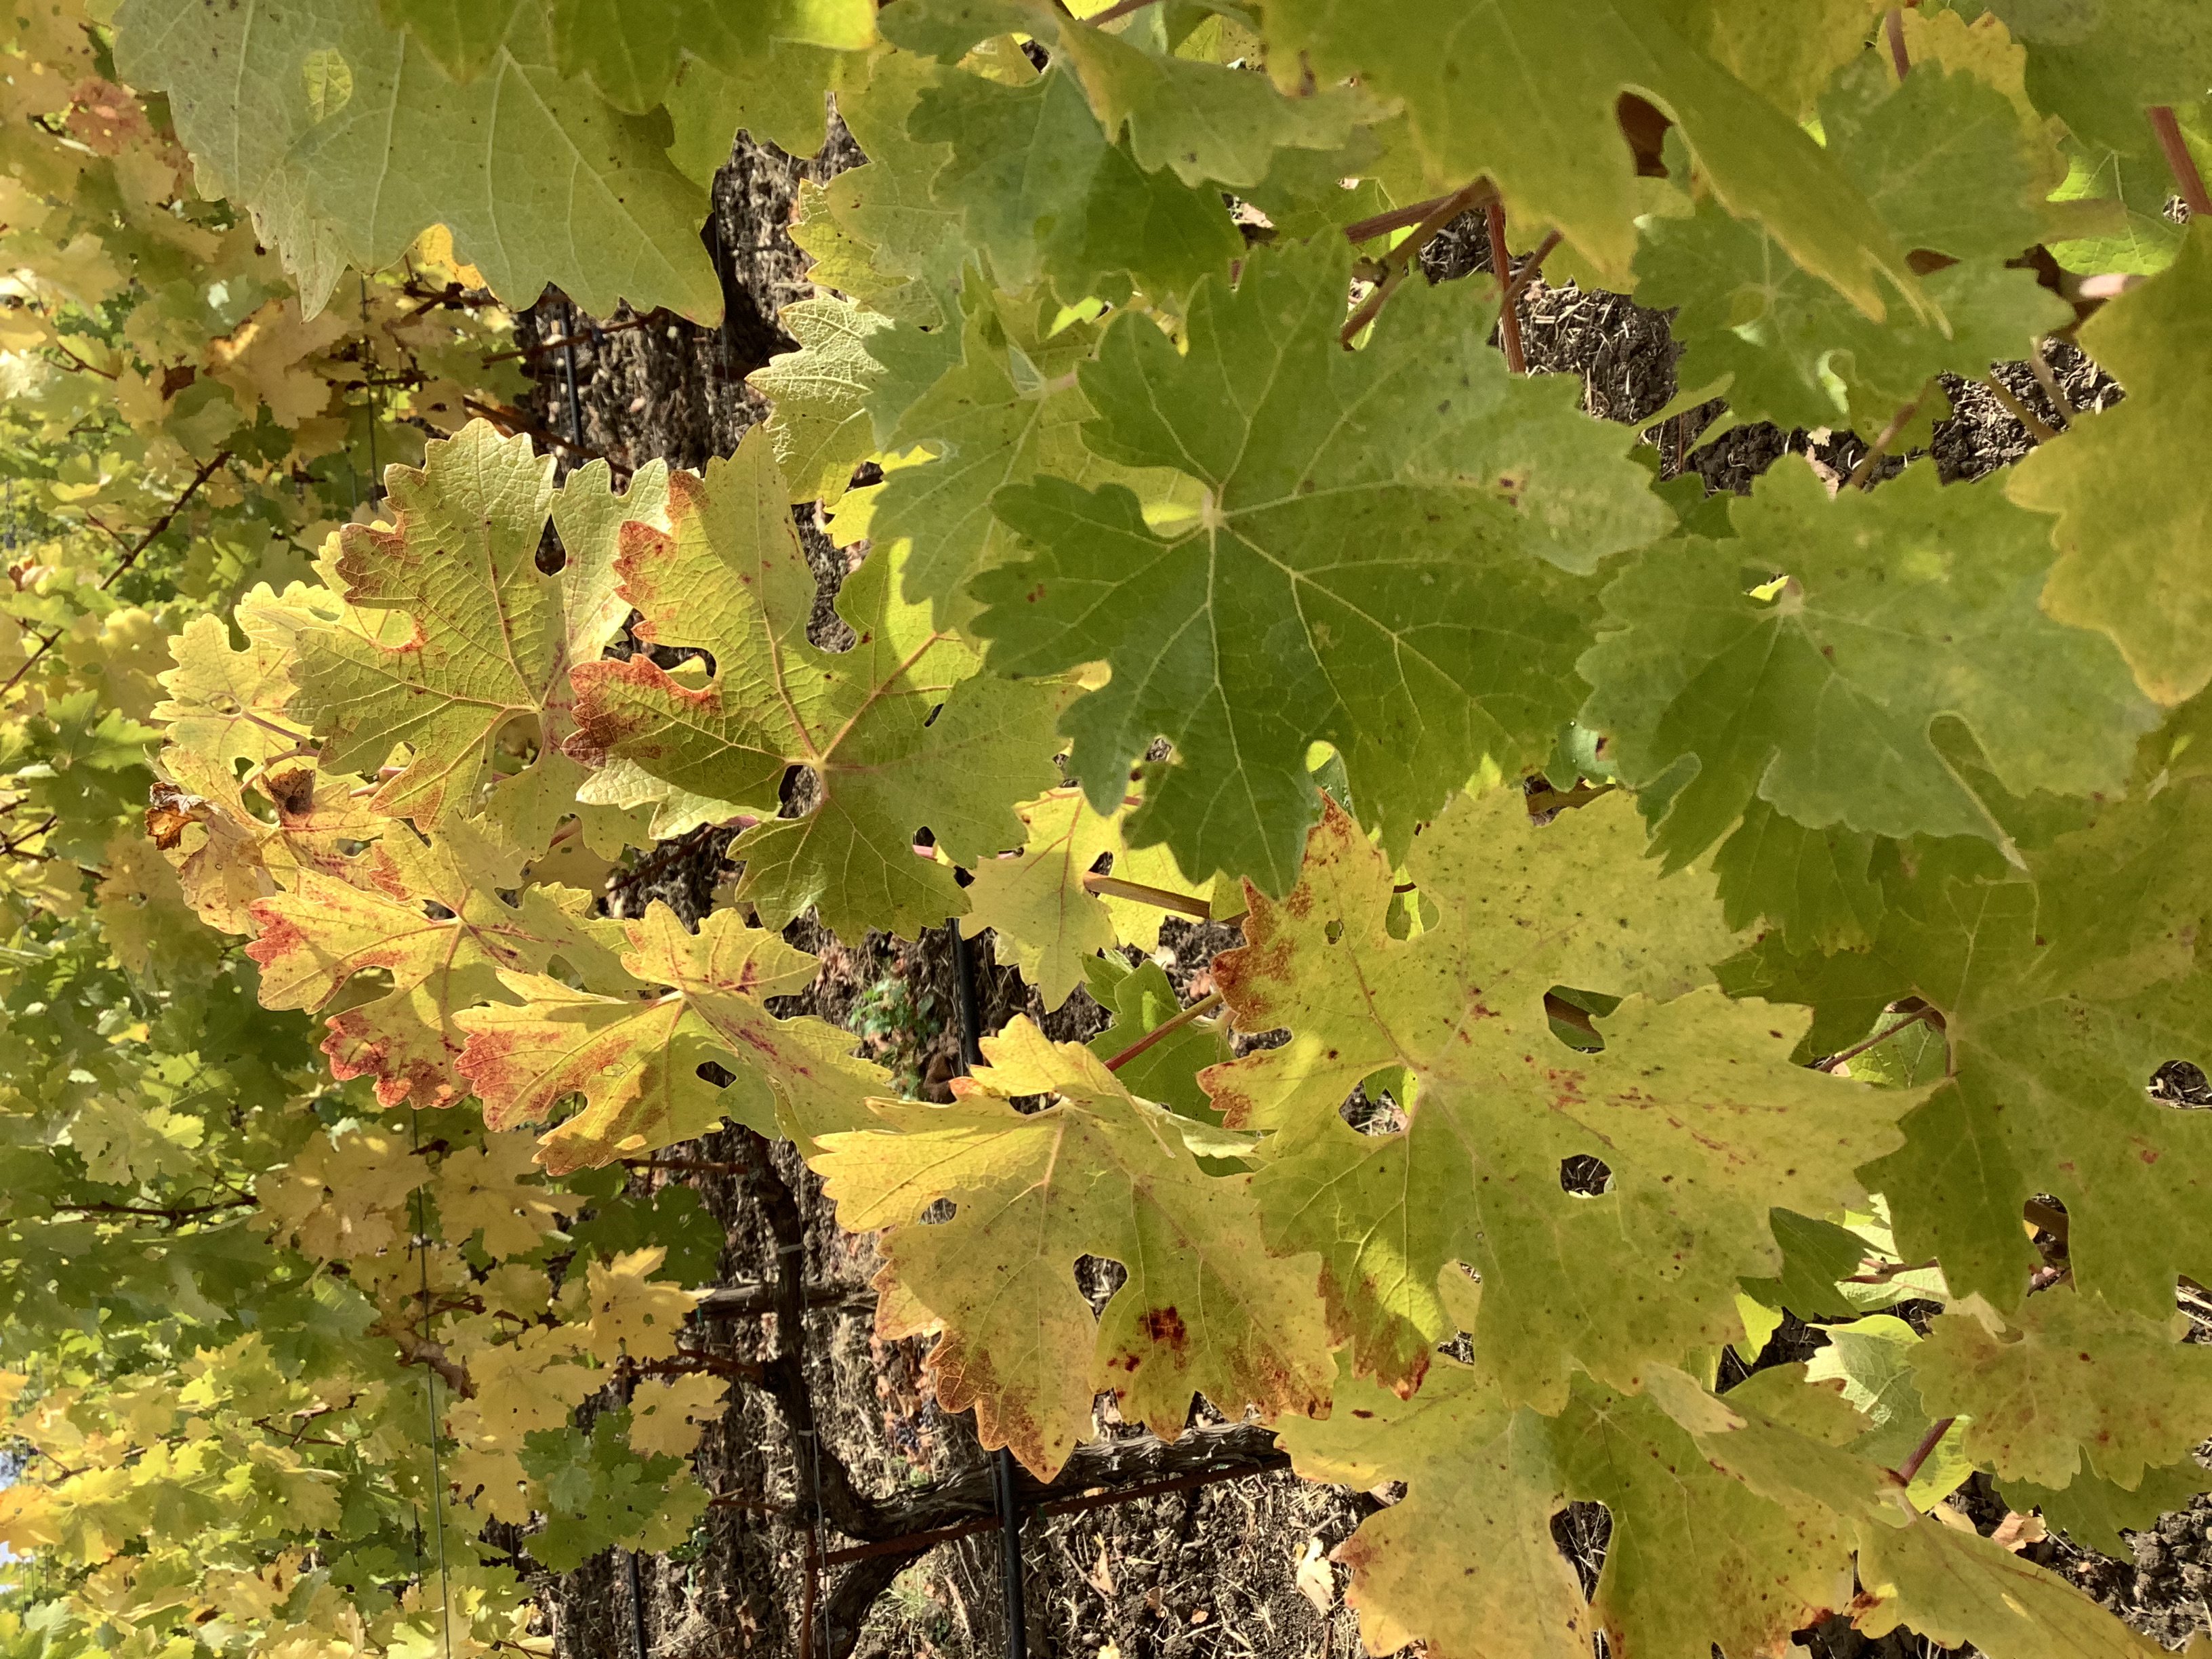
Label: Other Red